Robert Byerley

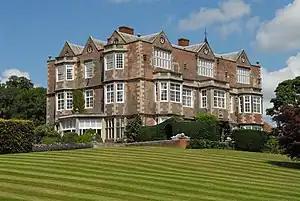
Goldsborough Hall

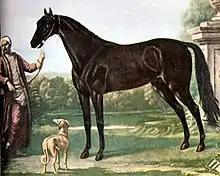
The Byerley Turk

Robert Byerley (1660–1714), of Middridge Grange, Heighington, County Durham, and Goldsborough, Yorkshire, was an English soldier and Tory politician who sat in the English and British House of Commons between 1685 and 1714. He is credited with capturing the Byerley Turk, a famous stallion considered one of the three major foundation sires of the Thoroughbred breed of race horse.